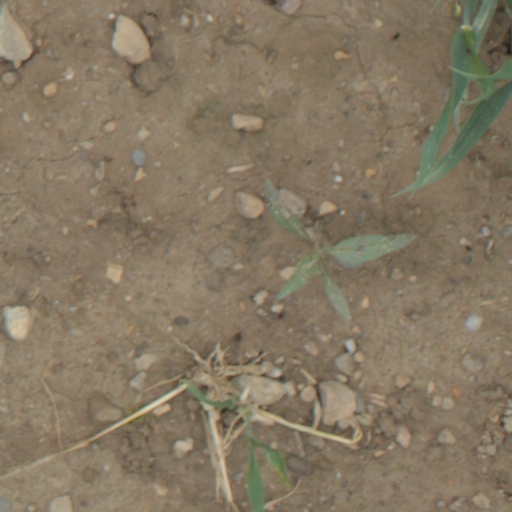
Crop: wheat